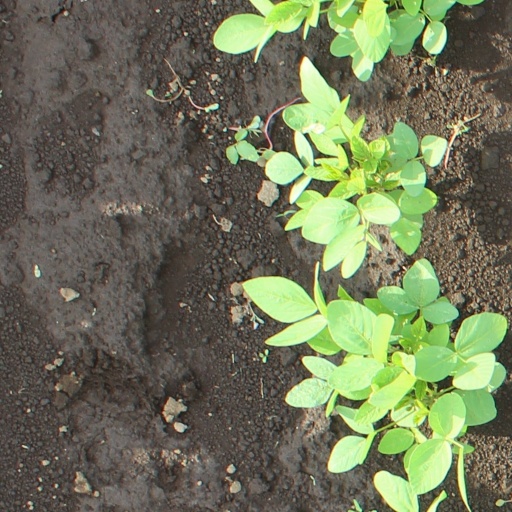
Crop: soybean